Afrinolly

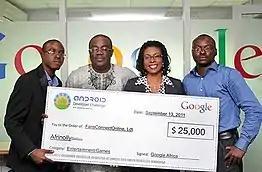

In September 2011, Afrinolly was announced winner in the Entertainment category of the first Google Android Developers Challenge, Sub-Saharan Africa in Nairobi, Kenya.